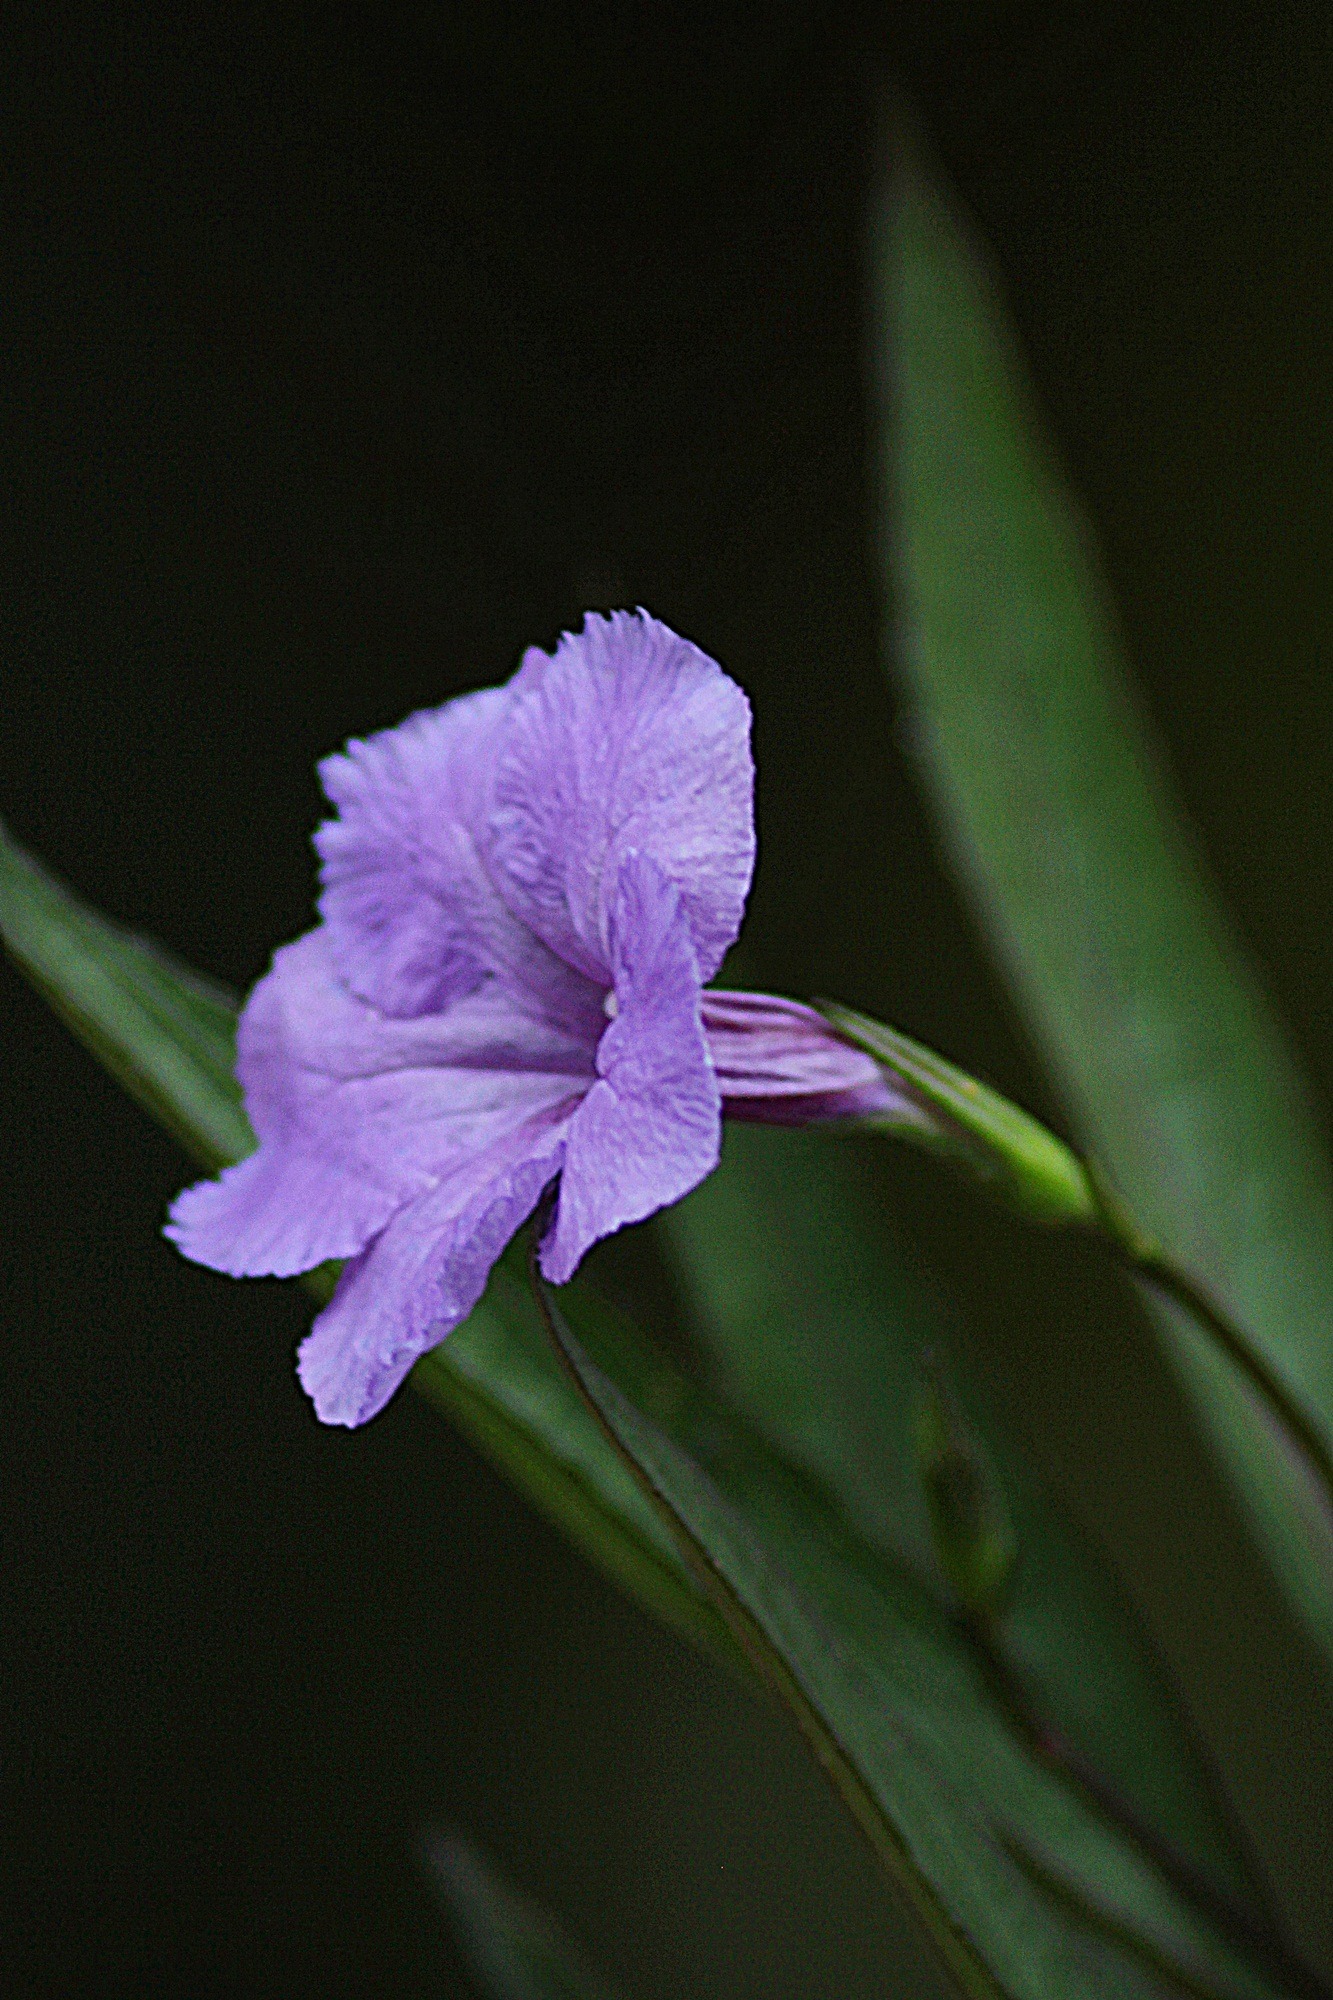
nature, blossom, plant, photography, stem, leaf, flower, petal, bloom, floral, environment, green, herb, natural, botany, agriculture, flora, botanical, wildflower, close up, outdoors, vegetation, eye, horticulture, purple flower, organic, macro photography, flowering plant, plant stem, land plant